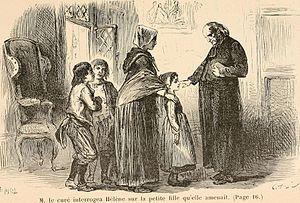
Jean qui grogne et Jean qui rit est un ouvrage de la comtesse de Ségur paru en 1865.